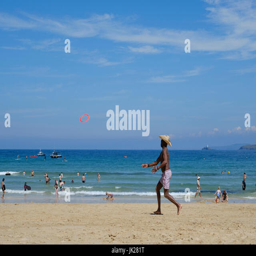
man playing frisbee on the beach